Winston Churchill

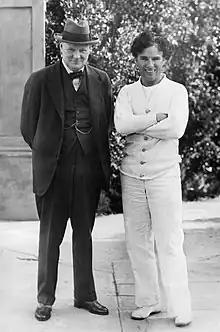
Churchill meeting with film star Charlie Chaplin in 1929

Churchill spent much of the next six months at the Villa Rêve d'Or near Cannes, where he devoted himself to painting and writing his memoirs. He wrote an autobiographical history of the war, "The World Crisis". The first volume was published in April 1923 and the rest over the next ten years. After the 1923 general election was called, seven Liberal associations asked Churchill to stand as their candidate, and he selected Leicester West, but did not win. A Labour government led by Ramsay MacDonald took power. Churchill had hoped they would be defeated by a Conservative-Liberal coalition. He strongly opposed the MacDonald government's decision to loan money to Soviet Russia and feared the signing of an Anglo-Soviet Treaty.